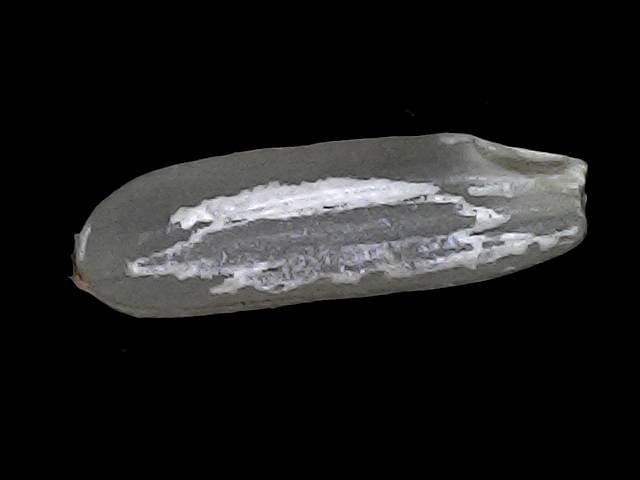
Rice variety: BRRI102